2014 Gulf Ice Hockey Championship

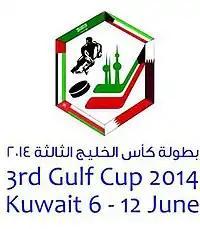

The 2014 Gulf Ice Hockey Championship was the third Gulf Ice Hockey Championship. It took place between 6 and 12 June in Kuwait City, Kuwait. The United Arab Emirates won the tournament after defeating Kuwait in the final, claiming their third title. Qatar finished third place after defeating Oman in the third place game.